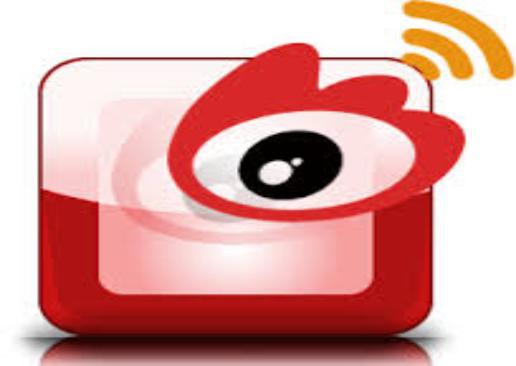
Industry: Leisure